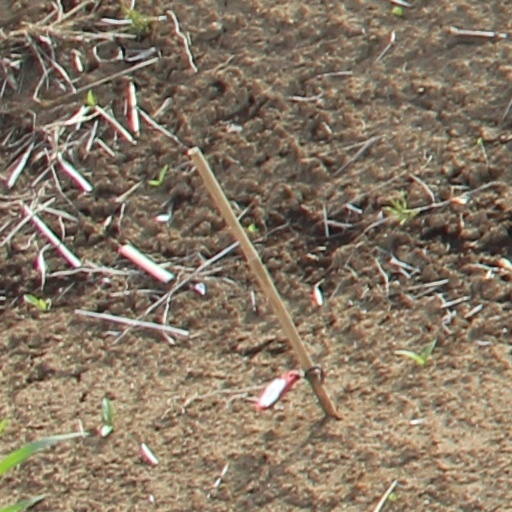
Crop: wheat